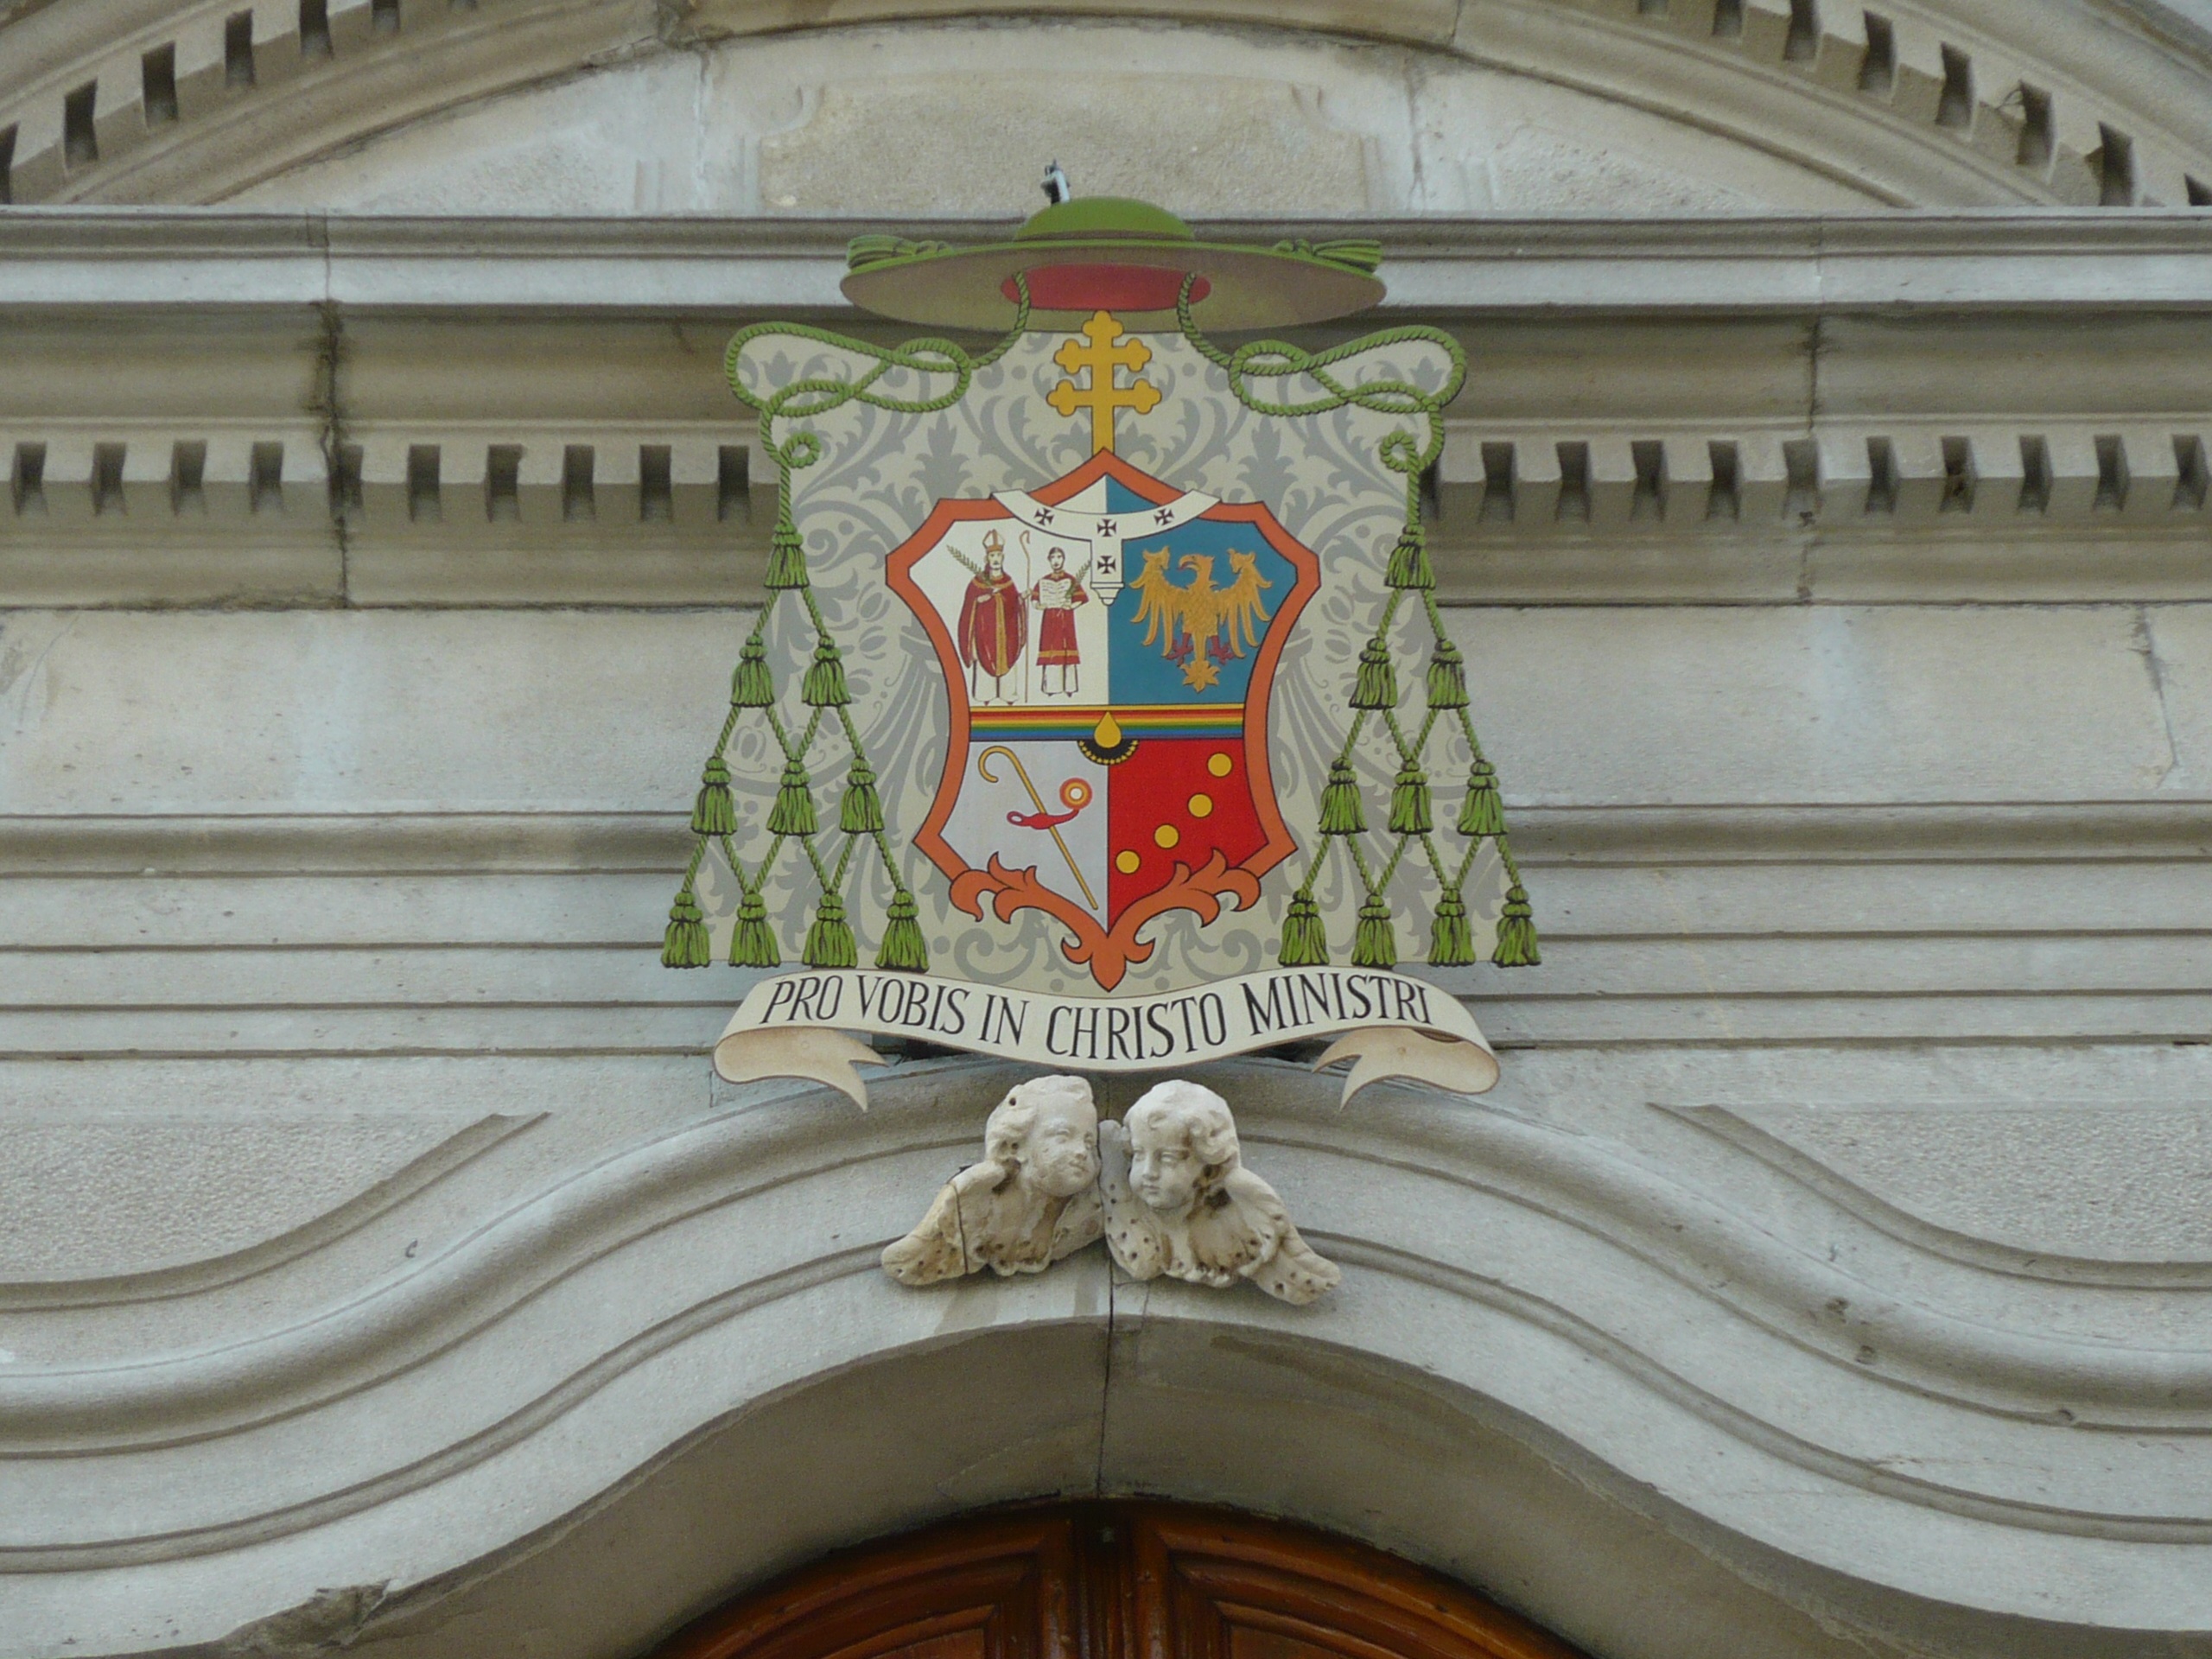
architecture, structure, window, arch, italy, facade, art, mural, italian, coat of arms, artegna